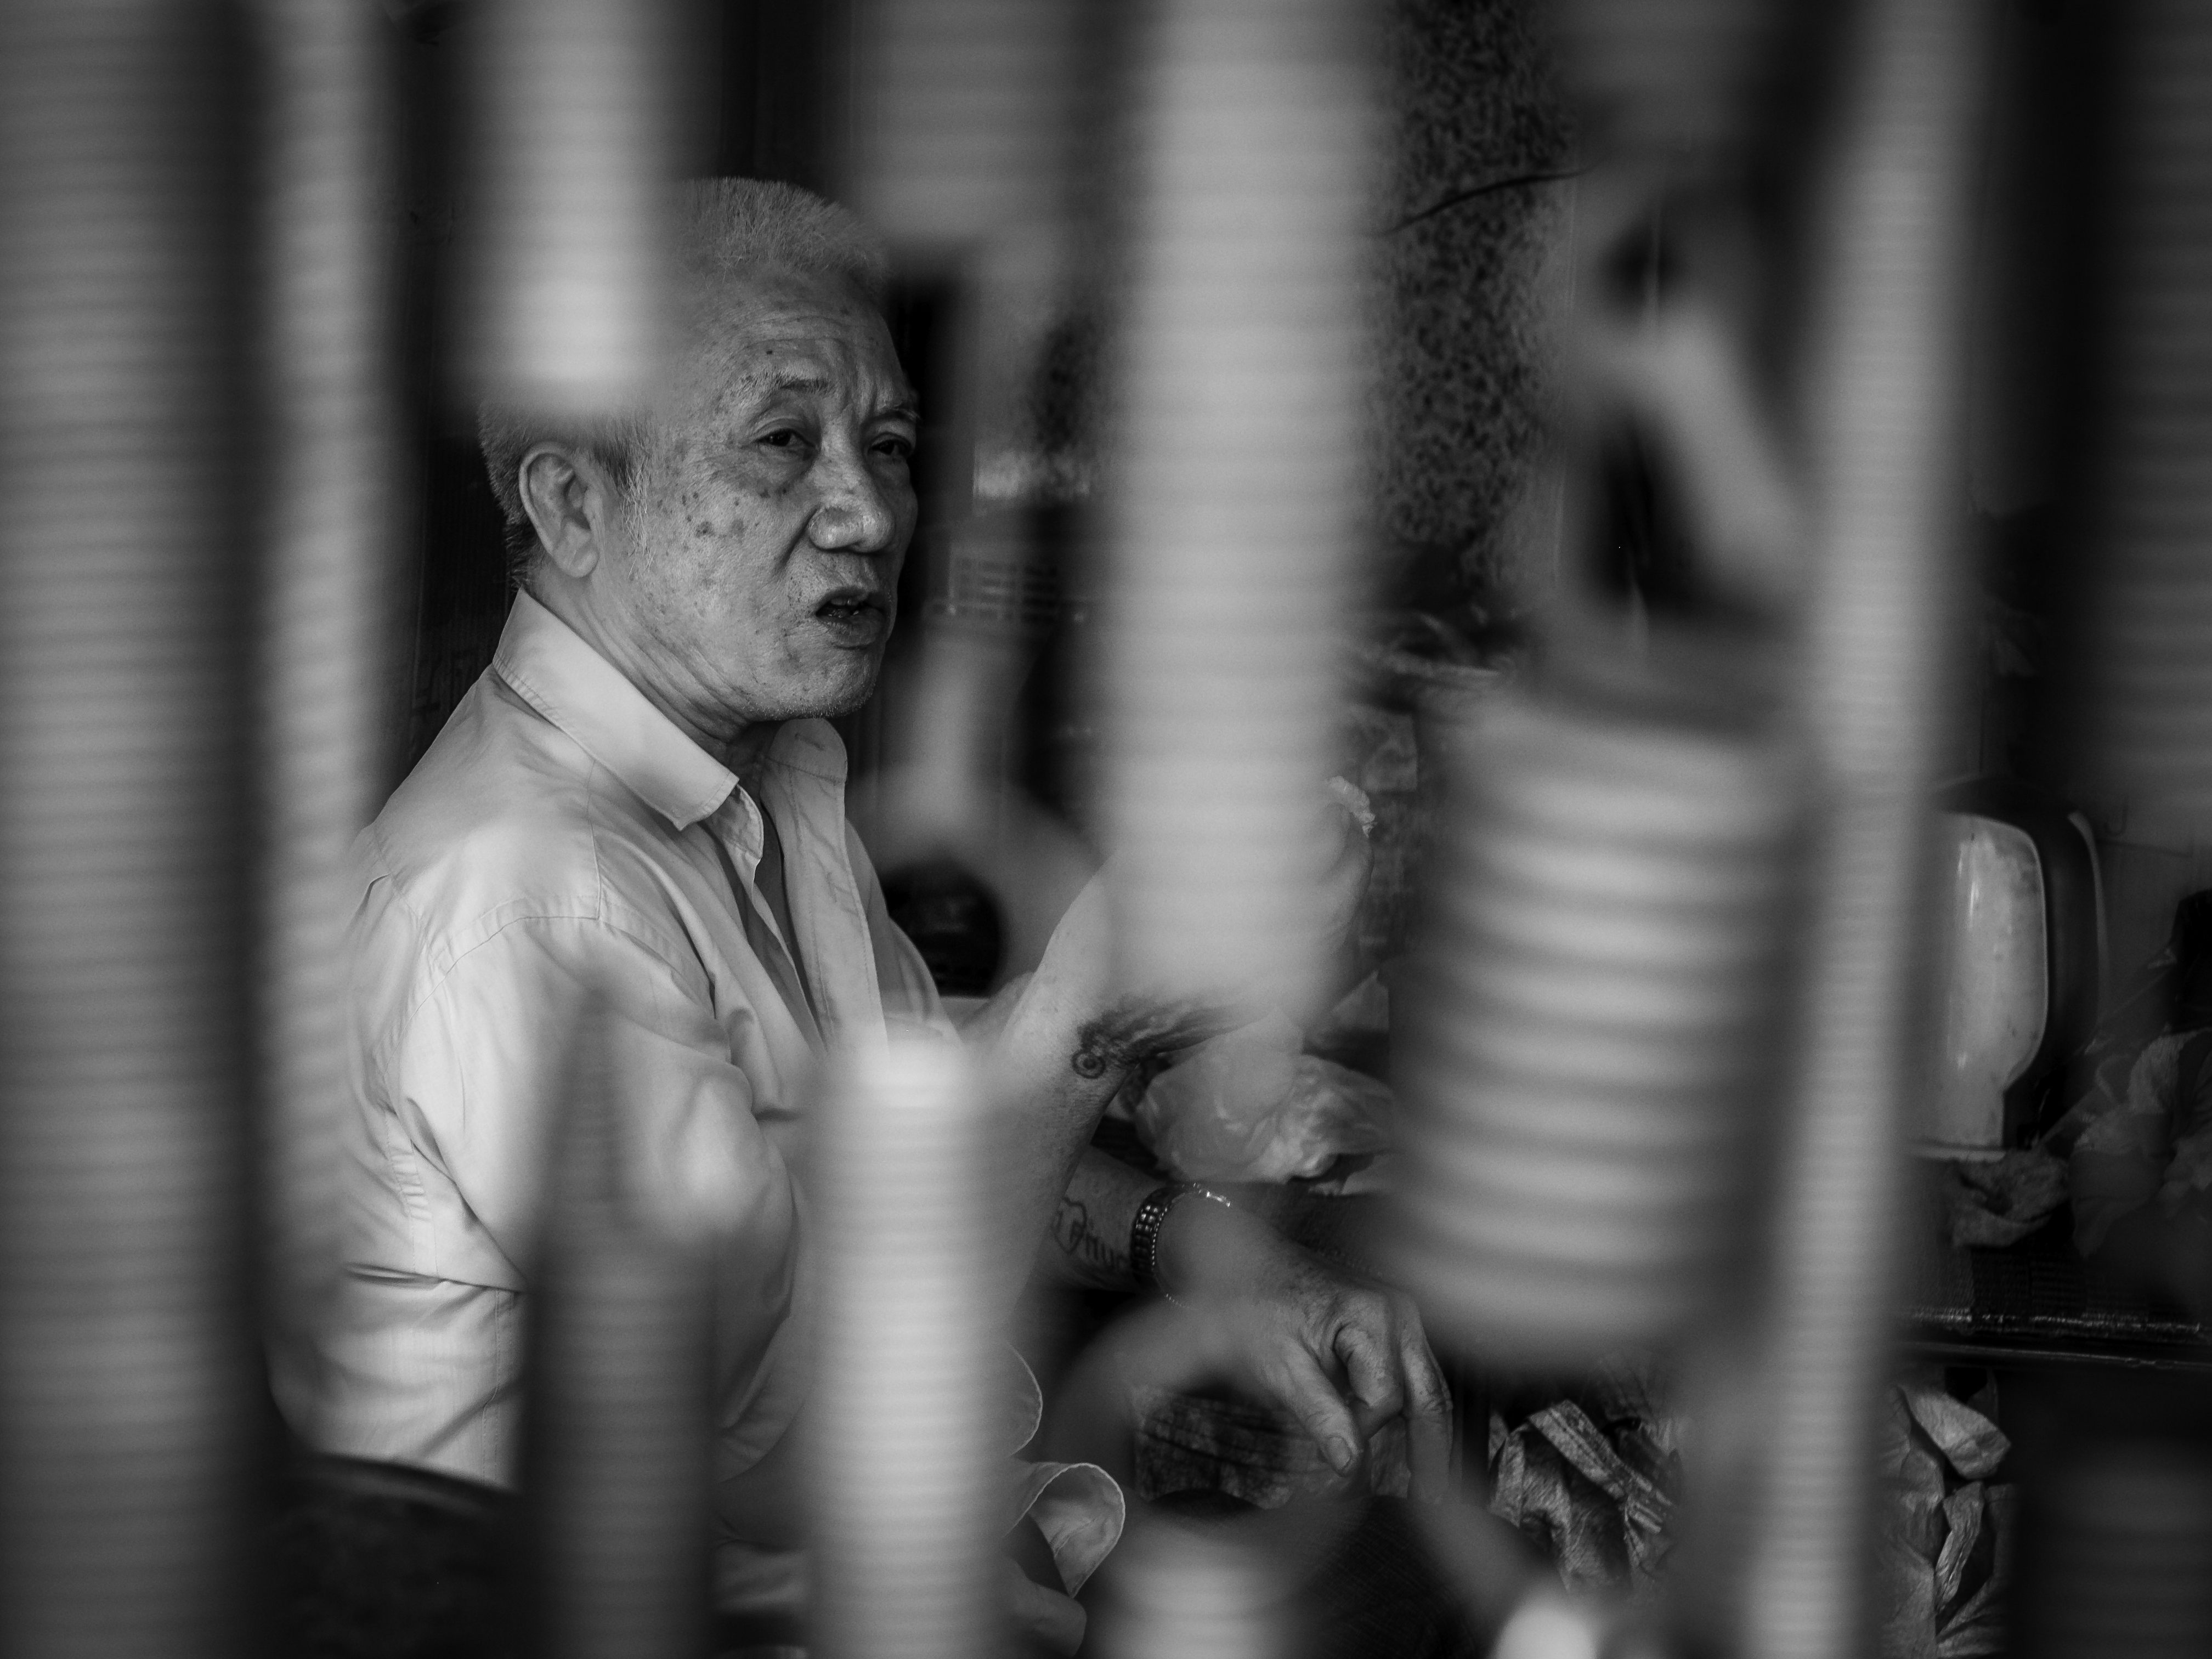
man, black and white, people, white, street, photography, city, explore, portrait, sitting, frame, black, monochrome, streetphotography, flickr, bw, blackandwhite, eating, candid, creativecommons, stadt, photograph, sw, scene, schwarzweis, depthoffield, dof, essen, sitzend, vietnam, emotion, menschen, strase, unposed, ungestellt, strasenfotografie, mann, erwachsener, fujixt1, fujifilmxt1, szene, adult, streettog, tog, querformat, rahmen, landscapeformat, 43, hanoi, sch rfentiefe, tiefensch rfe, monochrome photography, portrait photography, film noir